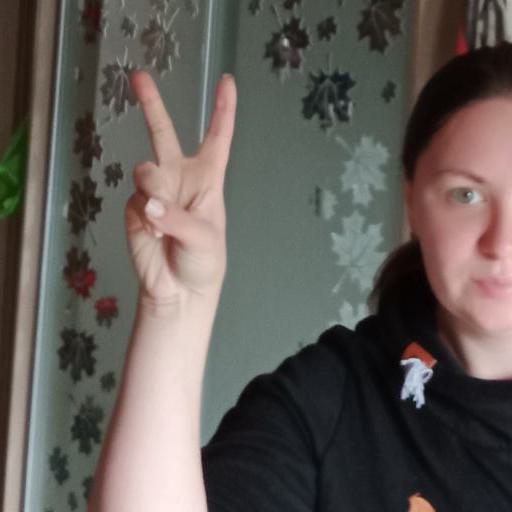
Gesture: peace